Barrel cactus

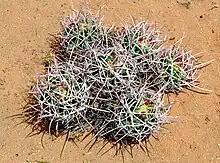
Six young barrel cactus in a cluster in the Mojave Desert

Native Americans collected the fruit as emergency food during extreme drought conditions.